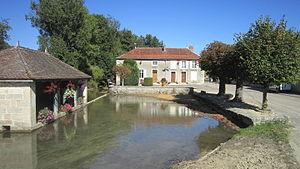
Riel-les-Eaux (Côte-d'Or)
Les lavoirs du Châtillonnais, comme les églises, cimetières et mairies-écoles, sont un des éléments structurant de chaque village.
Riel-les-Eaux est une commune française située dans le département de la Côte-d'Or en région Bourgogne-Franche-Comté.